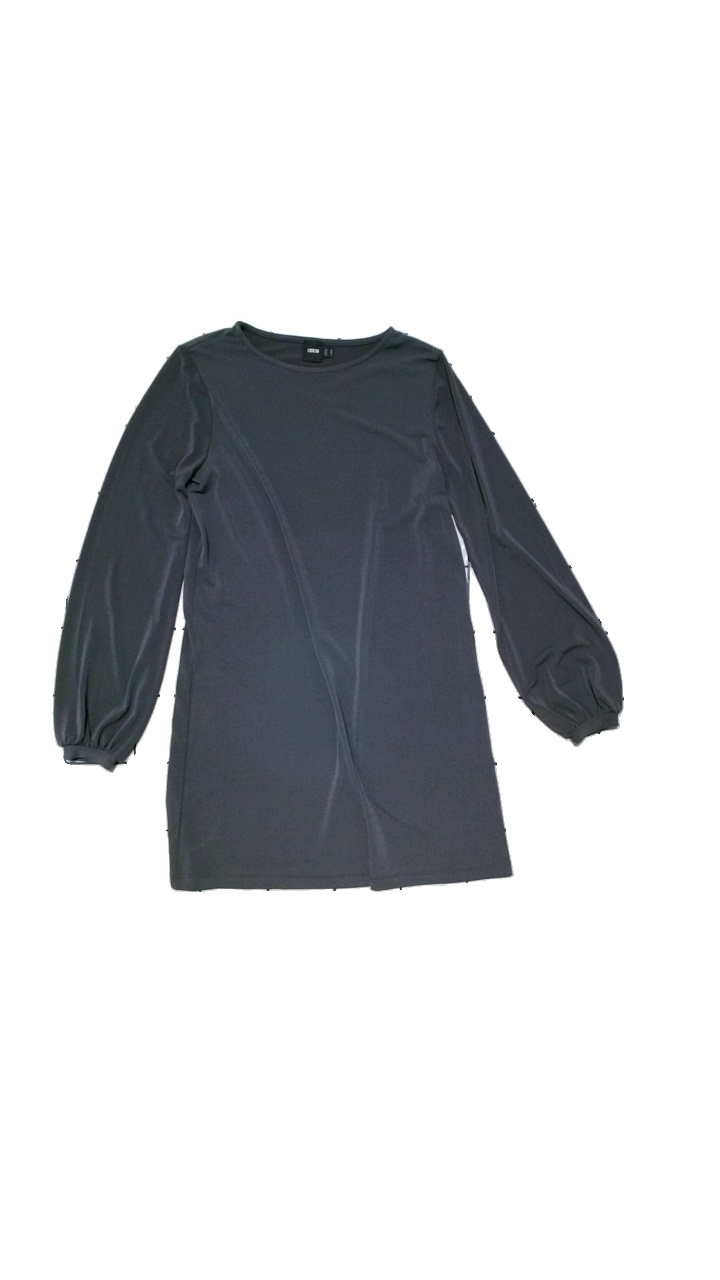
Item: Dress (Ladies)
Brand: Asos
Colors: Grey
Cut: C-collar
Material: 96% polyester, 4% elastane
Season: All
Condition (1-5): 4
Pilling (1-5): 5
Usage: Reuse
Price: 50-100